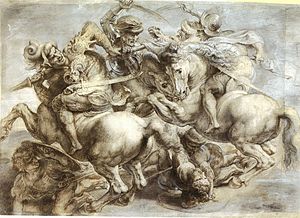
Værker af Leonardo da Vinci
Liste over værker af Leonardo da Vinci.